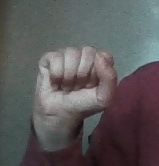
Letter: saad